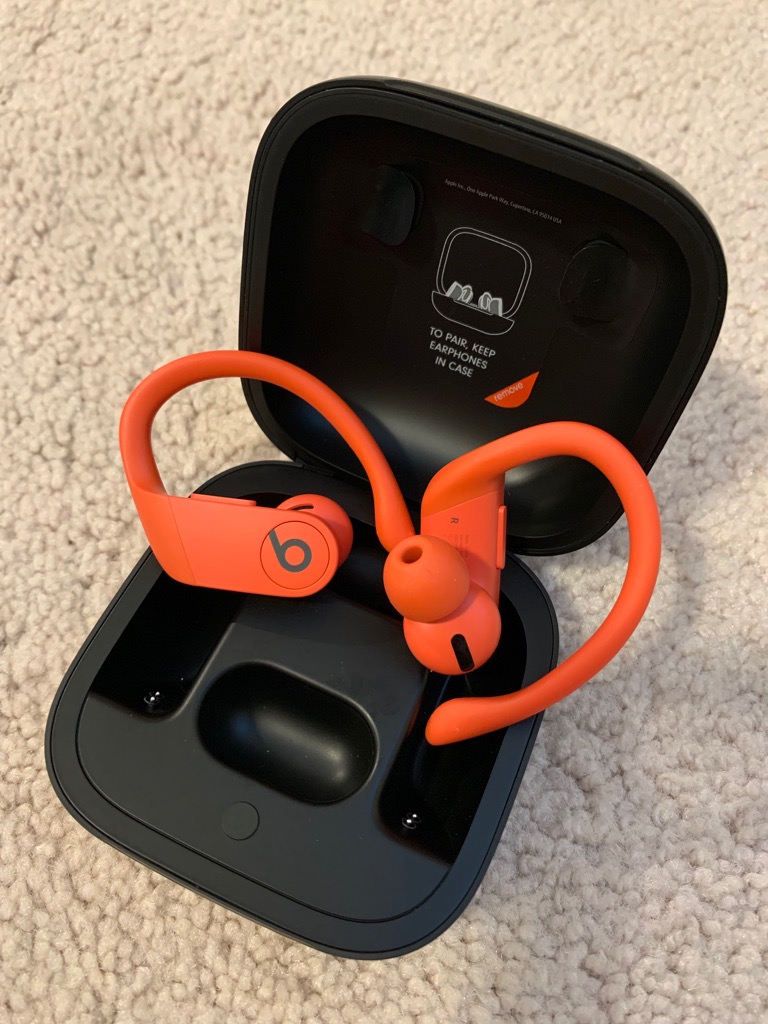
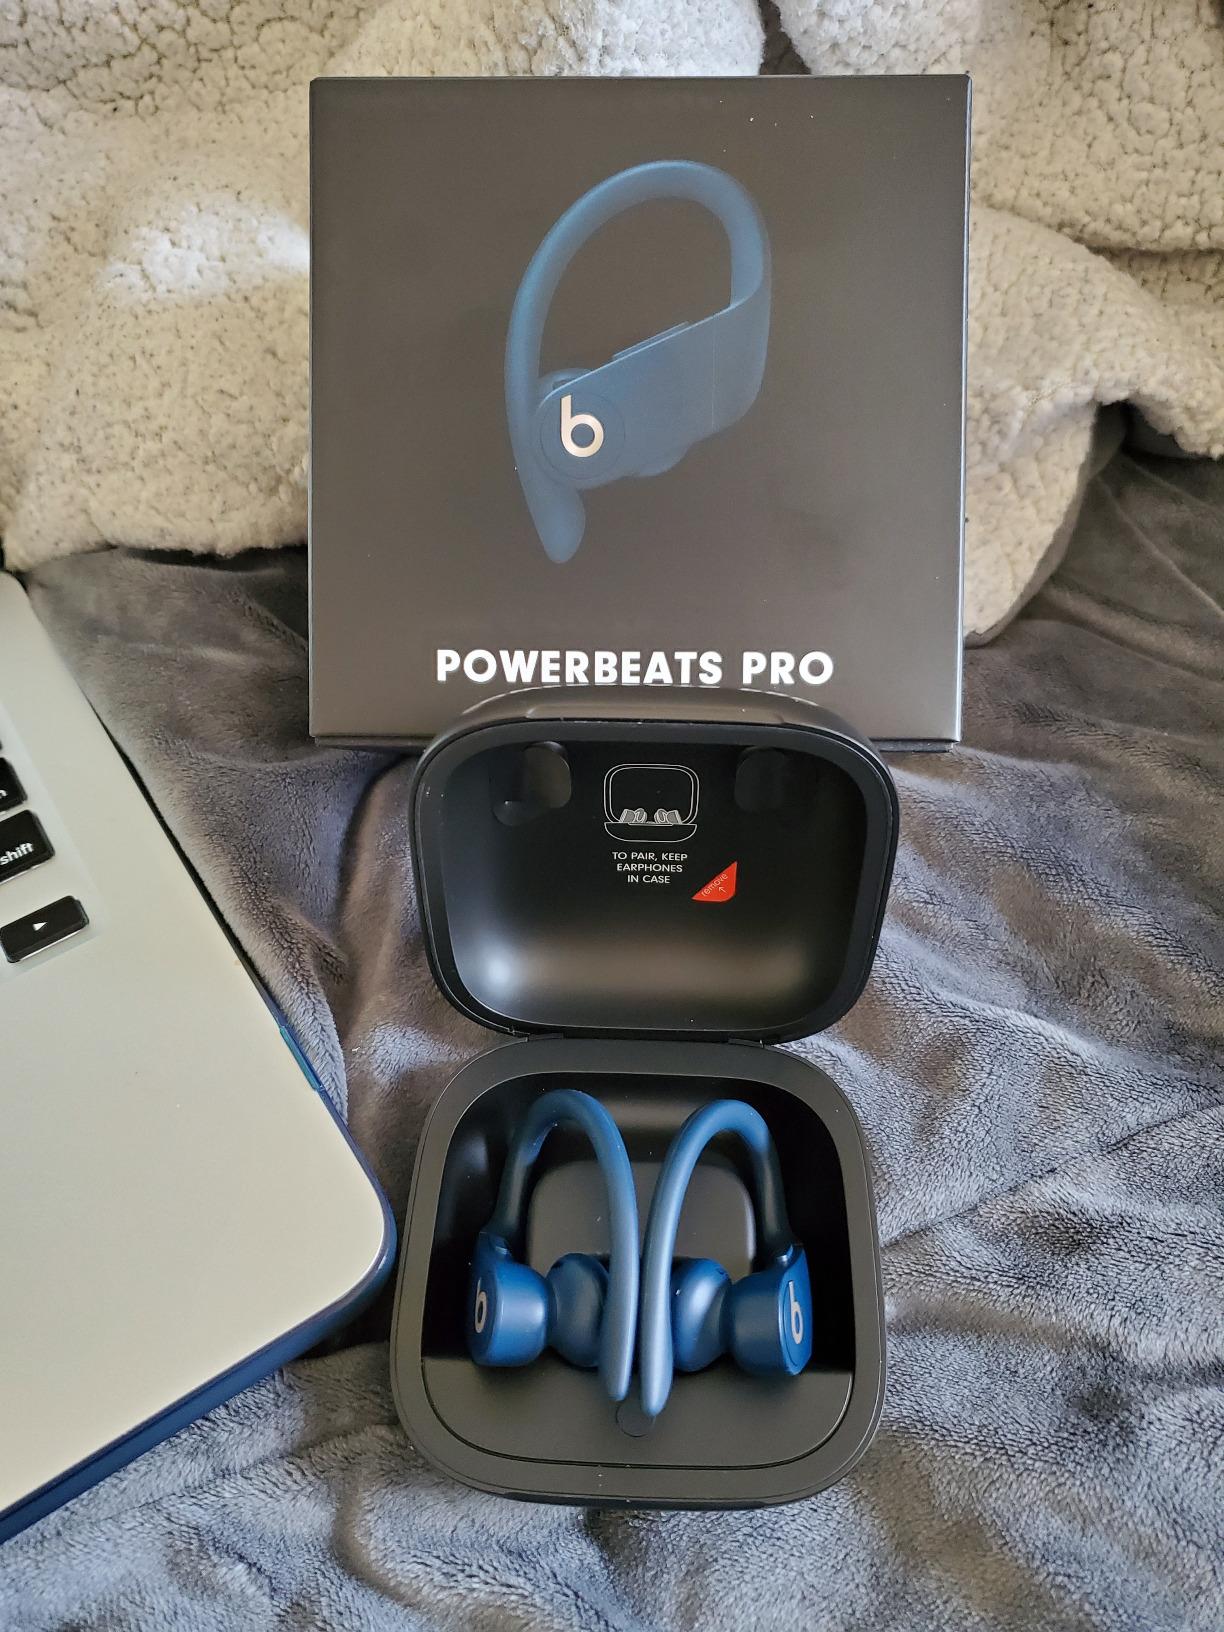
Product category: earbuds
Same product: no